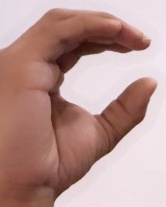
ASL sign: C